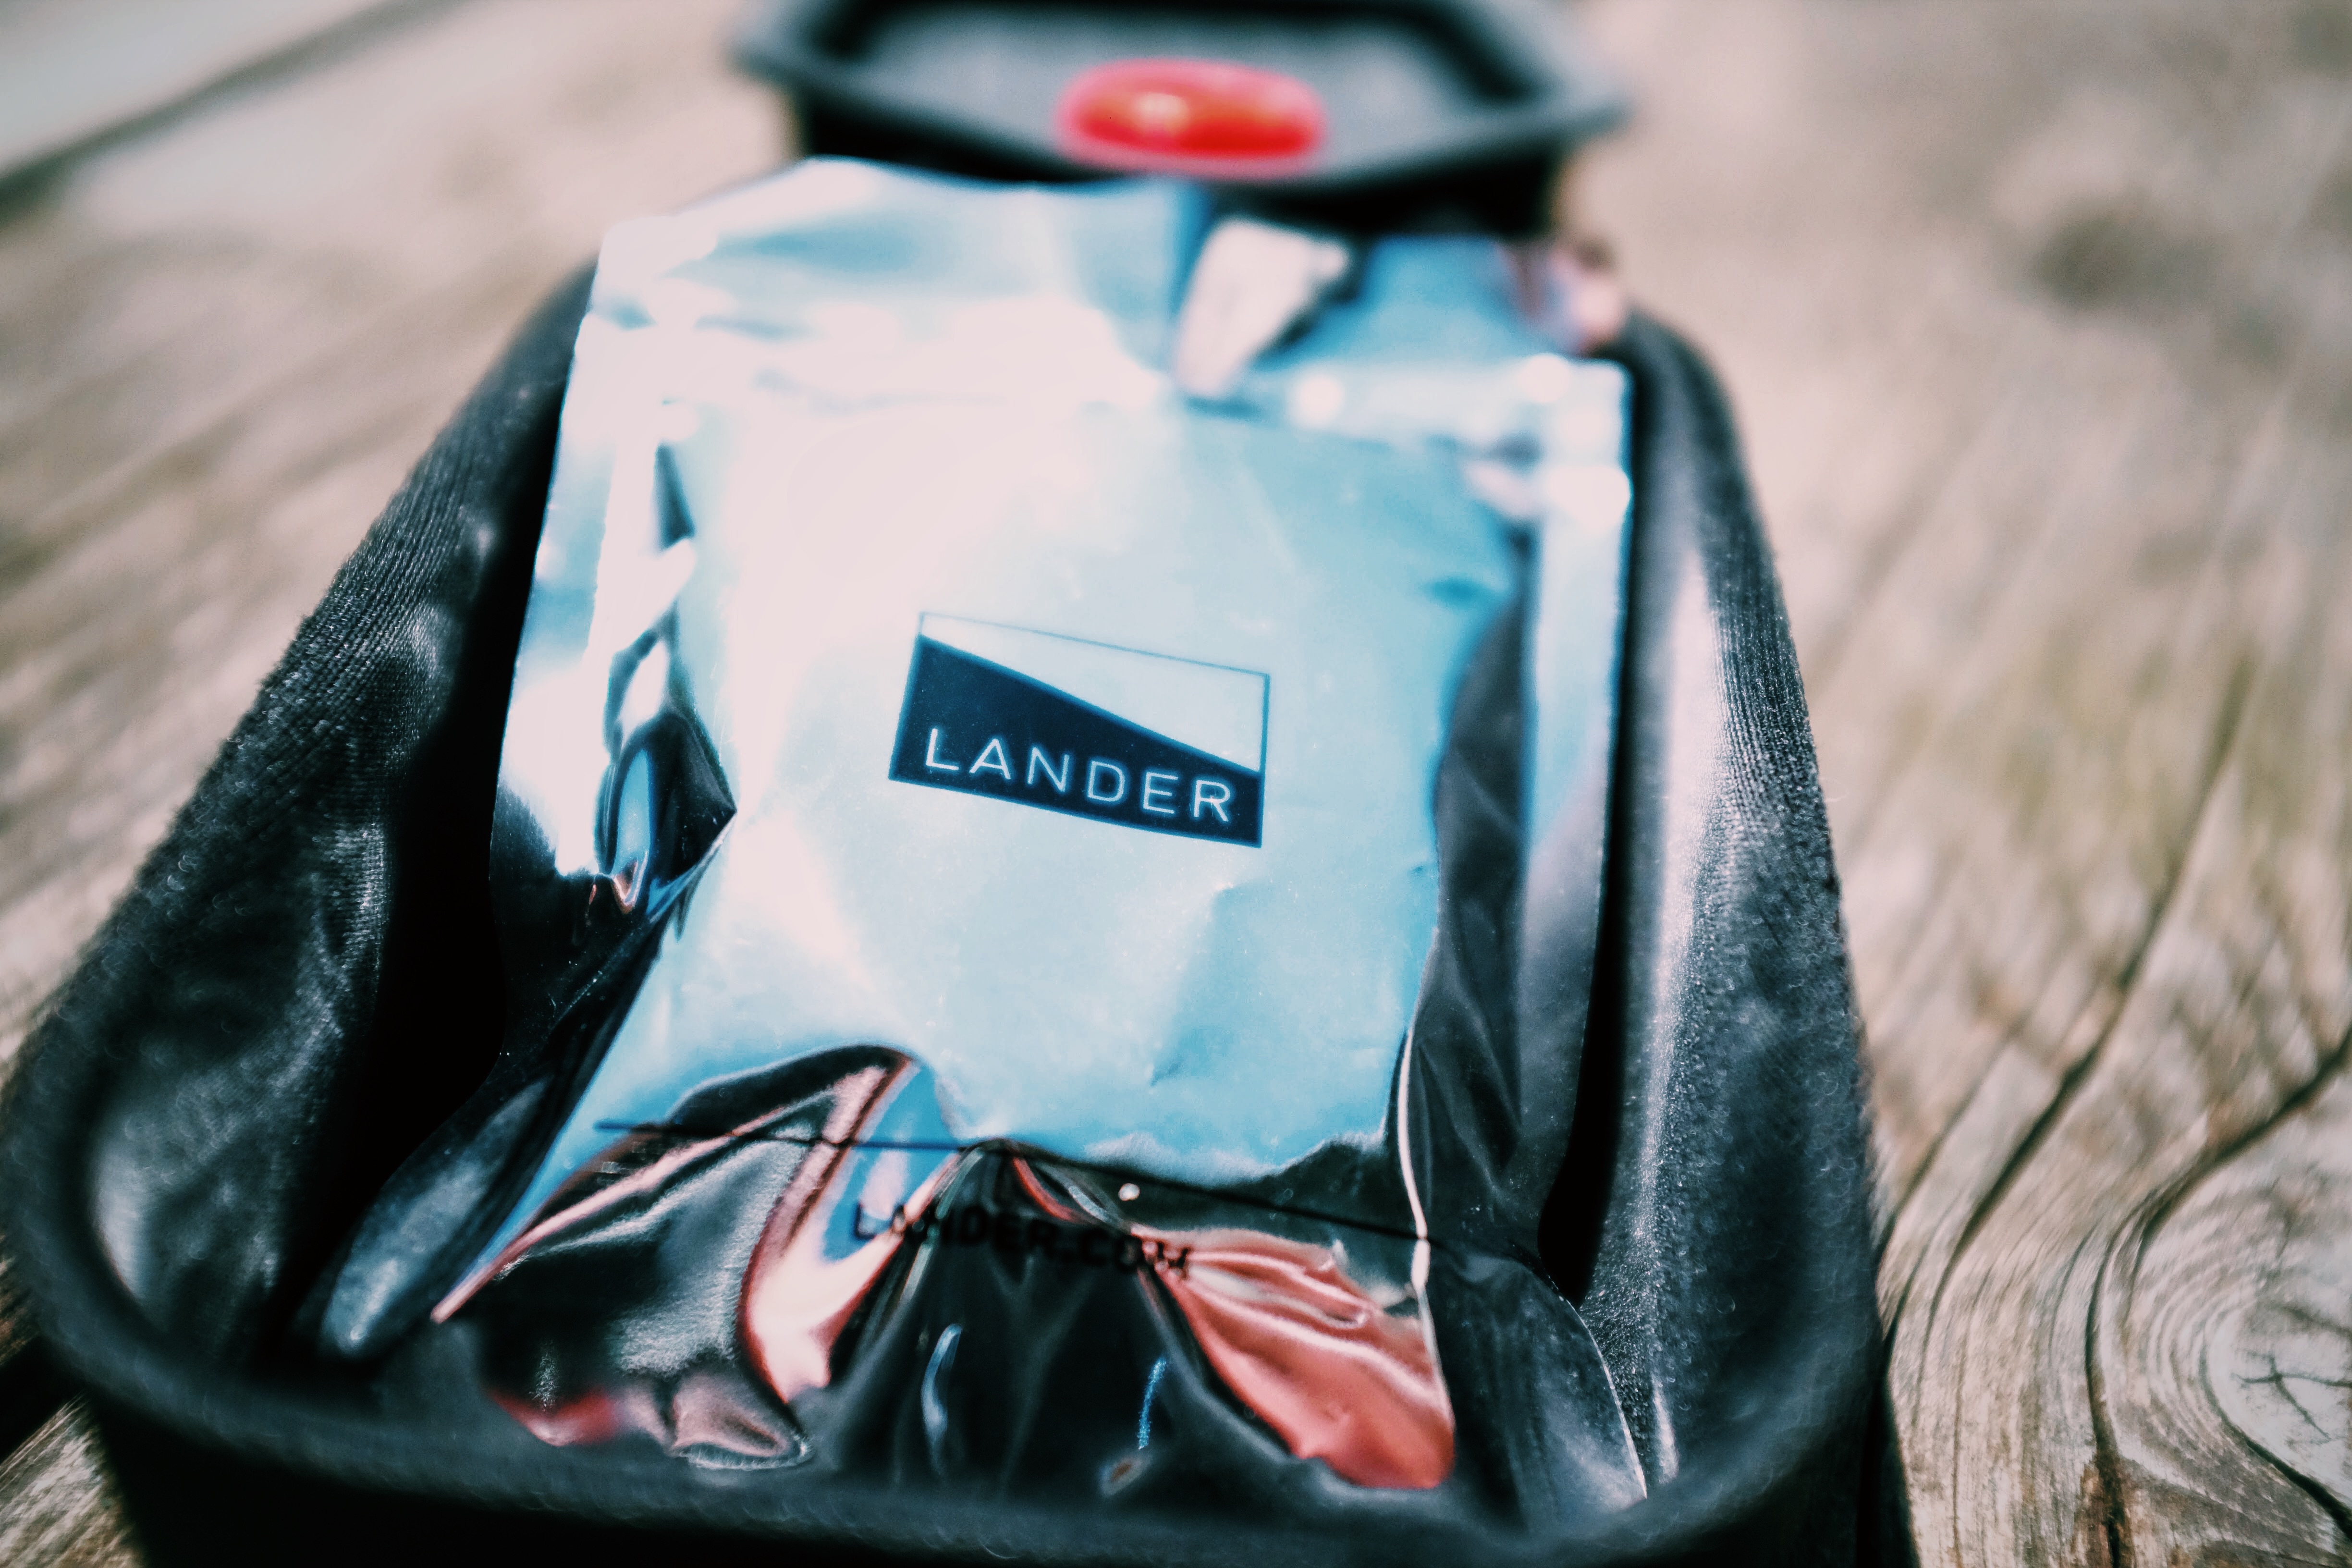
wood, leather, blue, clothing, black, jacket, brand, lander, product